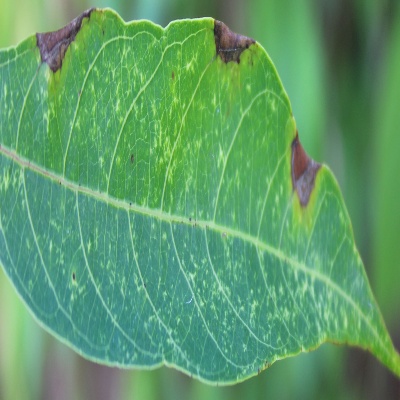
Crop: Cassava
Condition: bacterial blight